1572

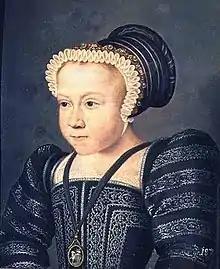
Marie Elisabeth of France

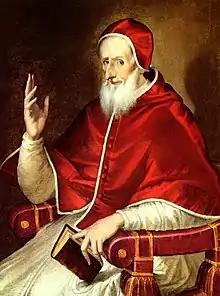
Pope Pius V

Year 1572 (MDLXXII) was a leap year starting on Tuesday of the Julian calendar.